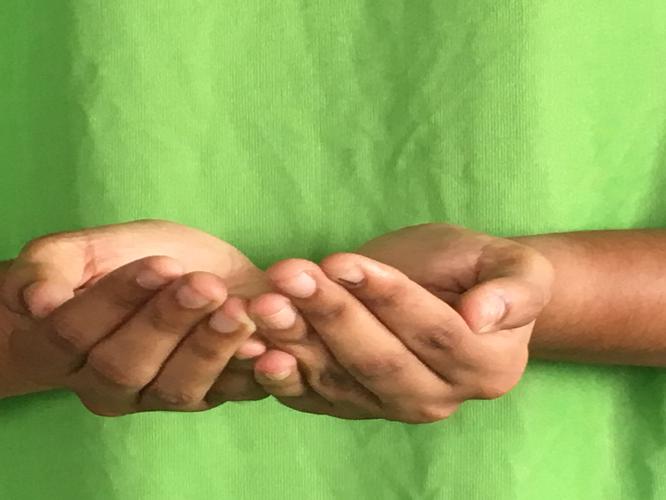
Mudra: Pushpaputa
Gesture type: double_hand